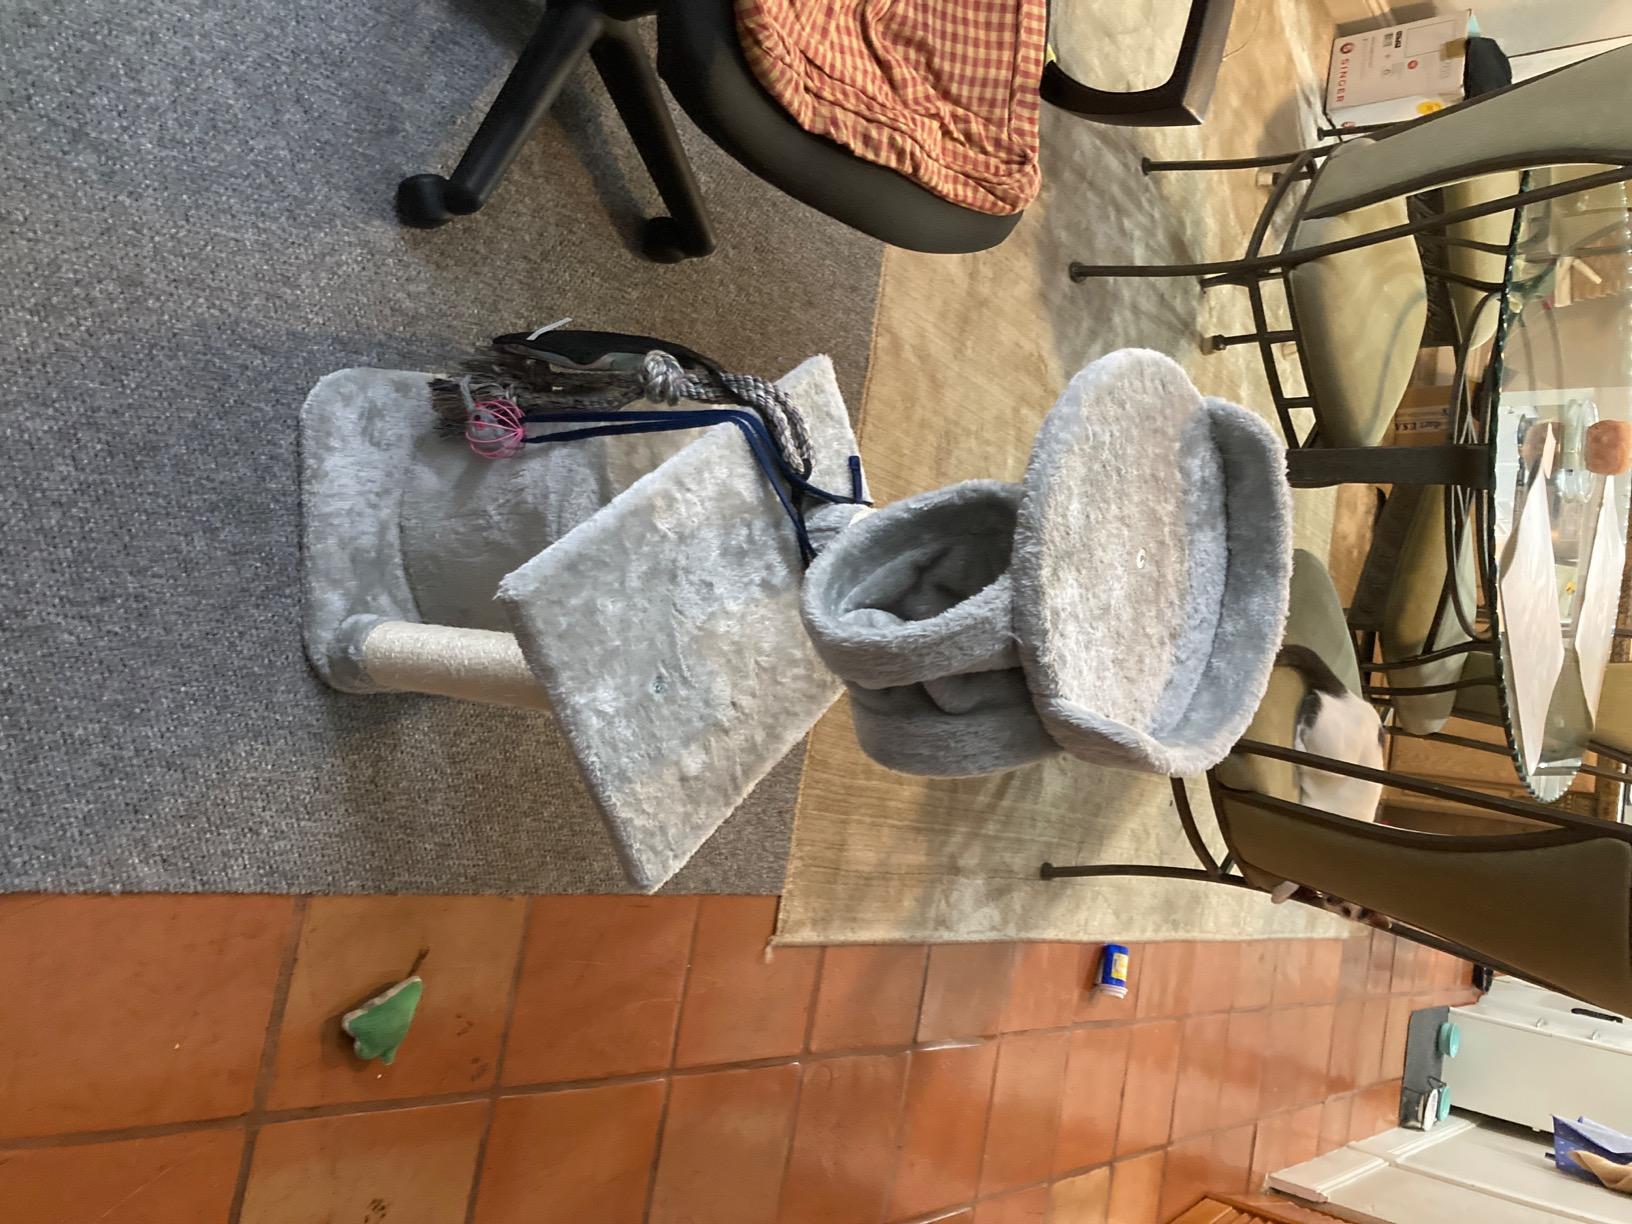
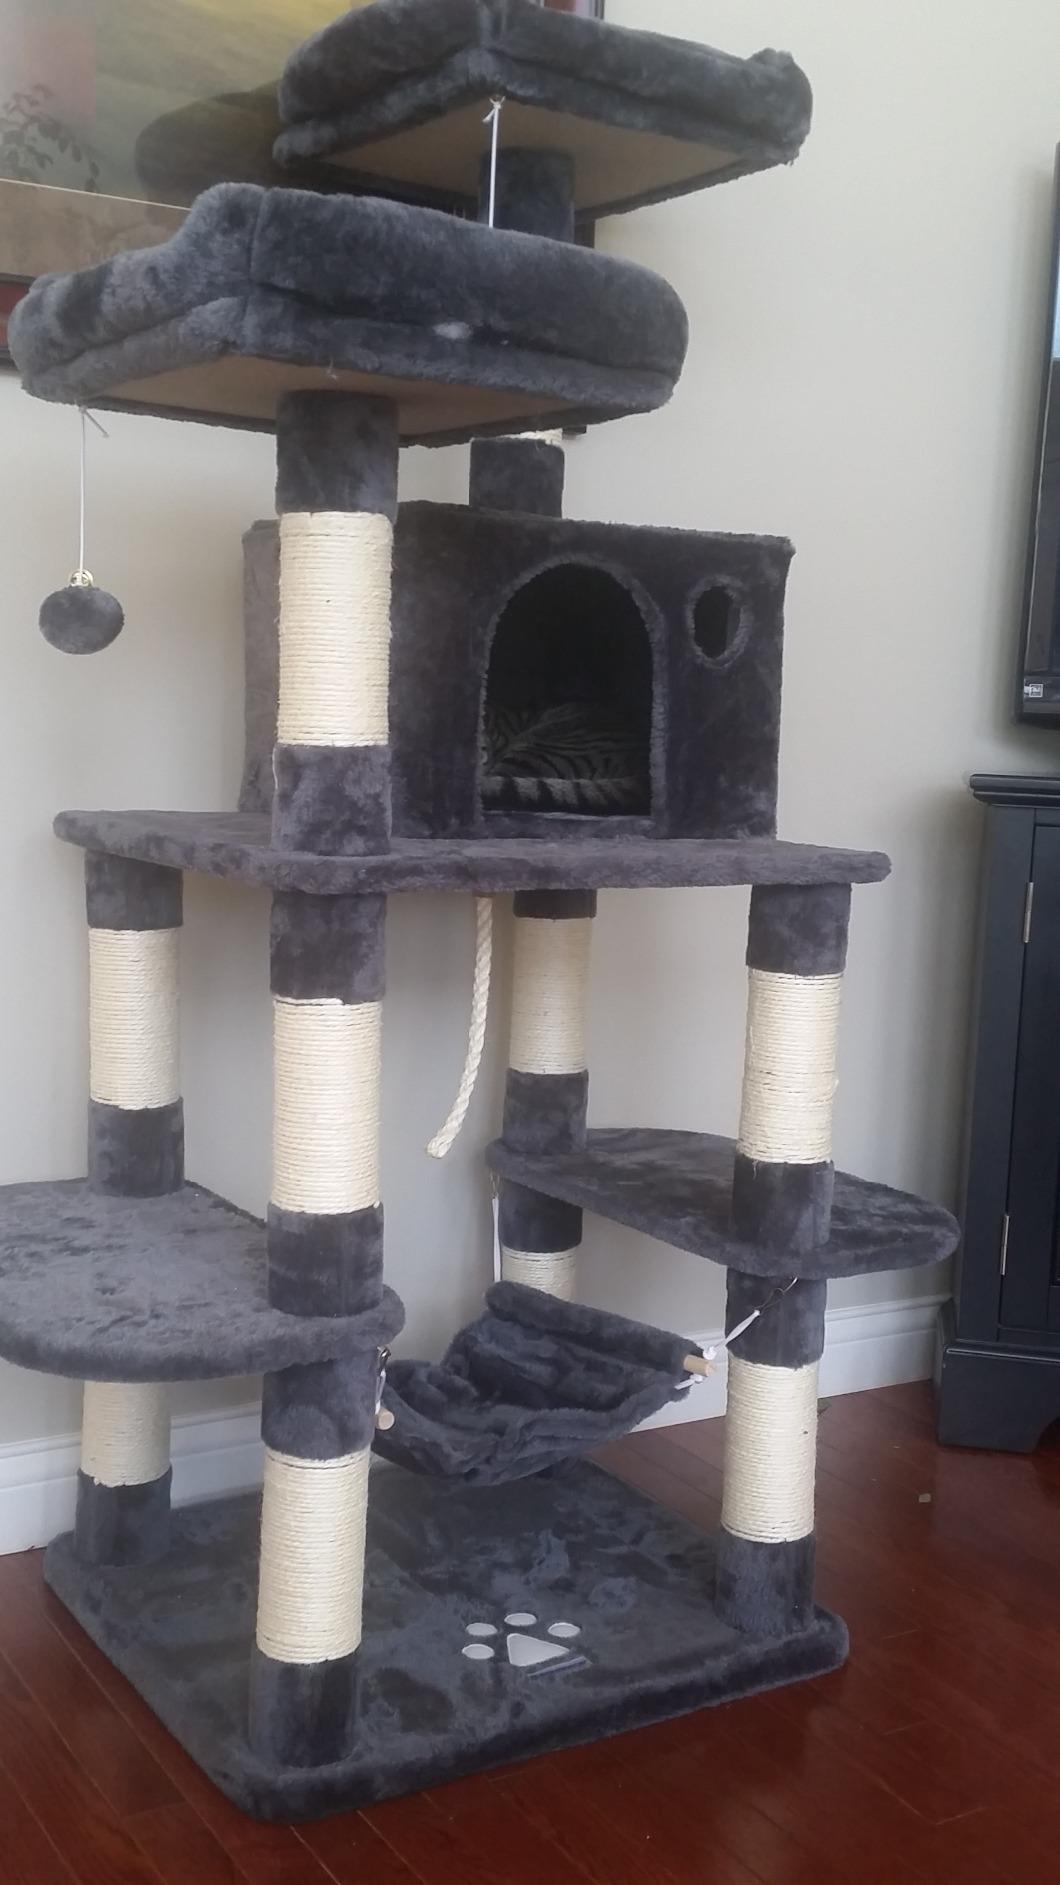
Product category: items_cat tree
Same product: no